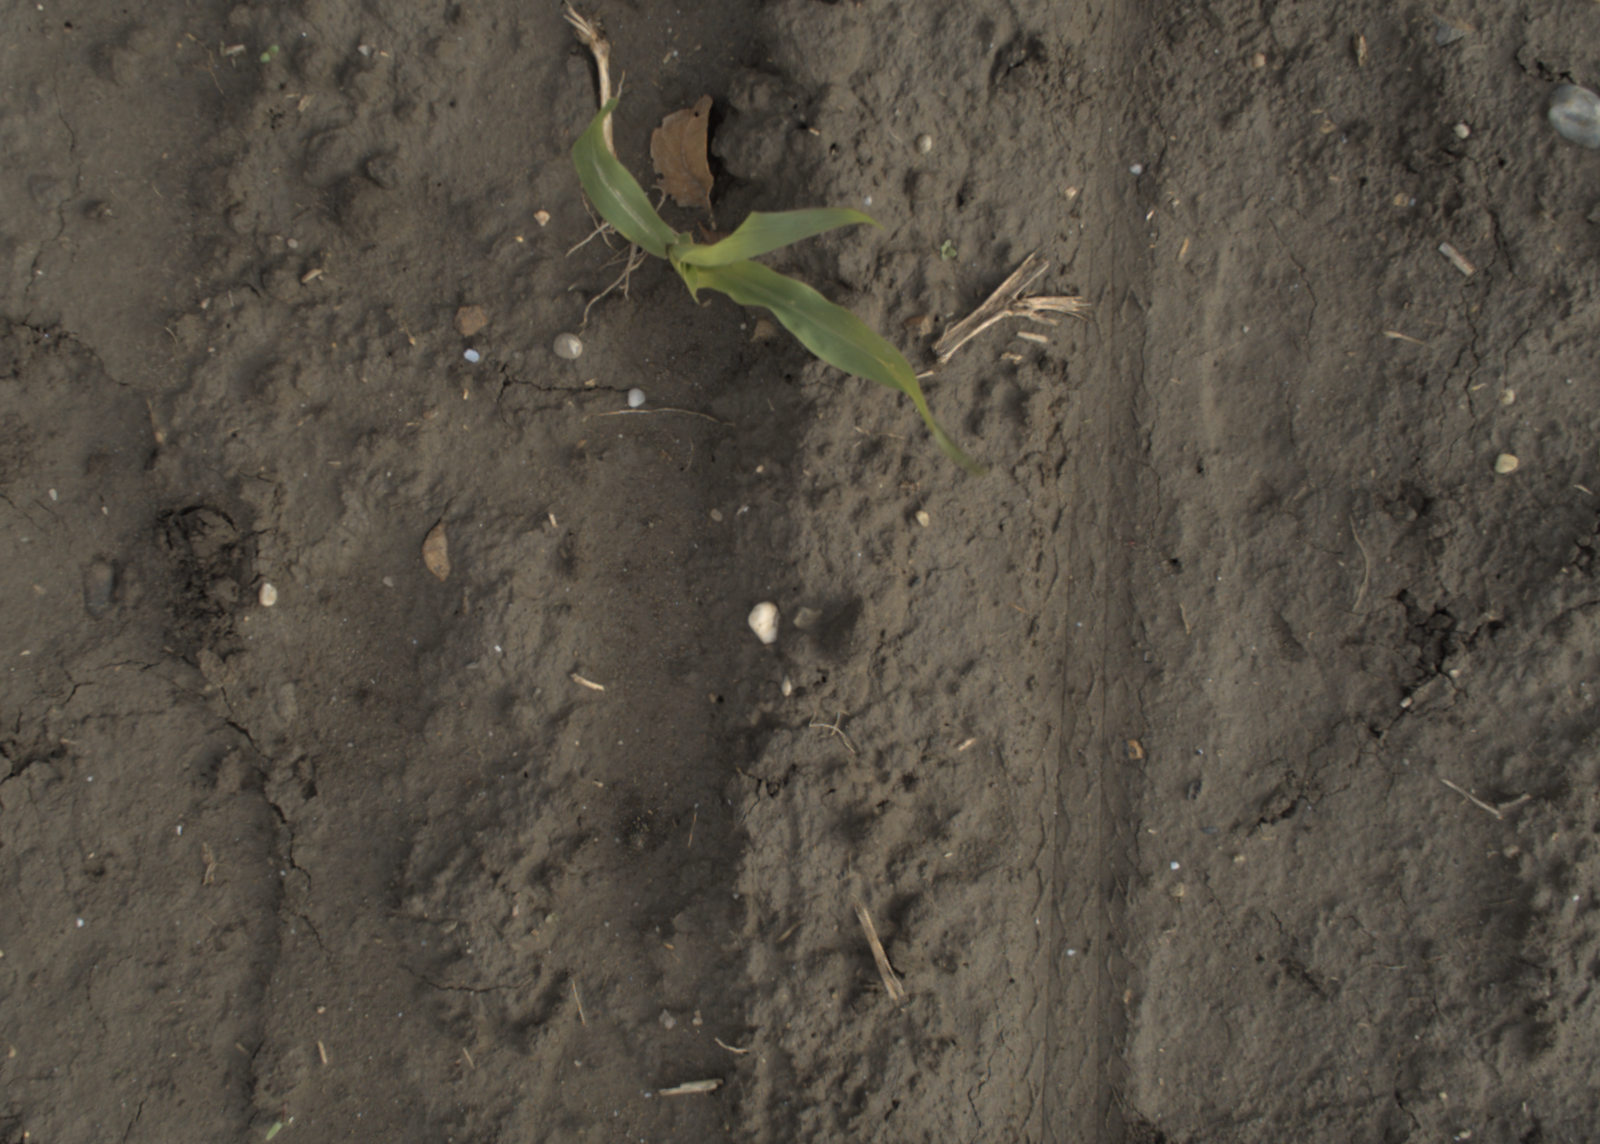
Capture date: 13.10.2021 10:02:44
Weather: mixed
Wind: strong
Seeding date: 02.09.2021
Plant canopy height (mm): 956